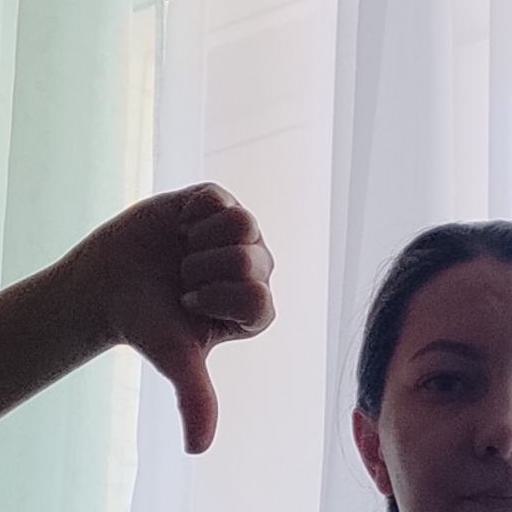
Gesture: dislike